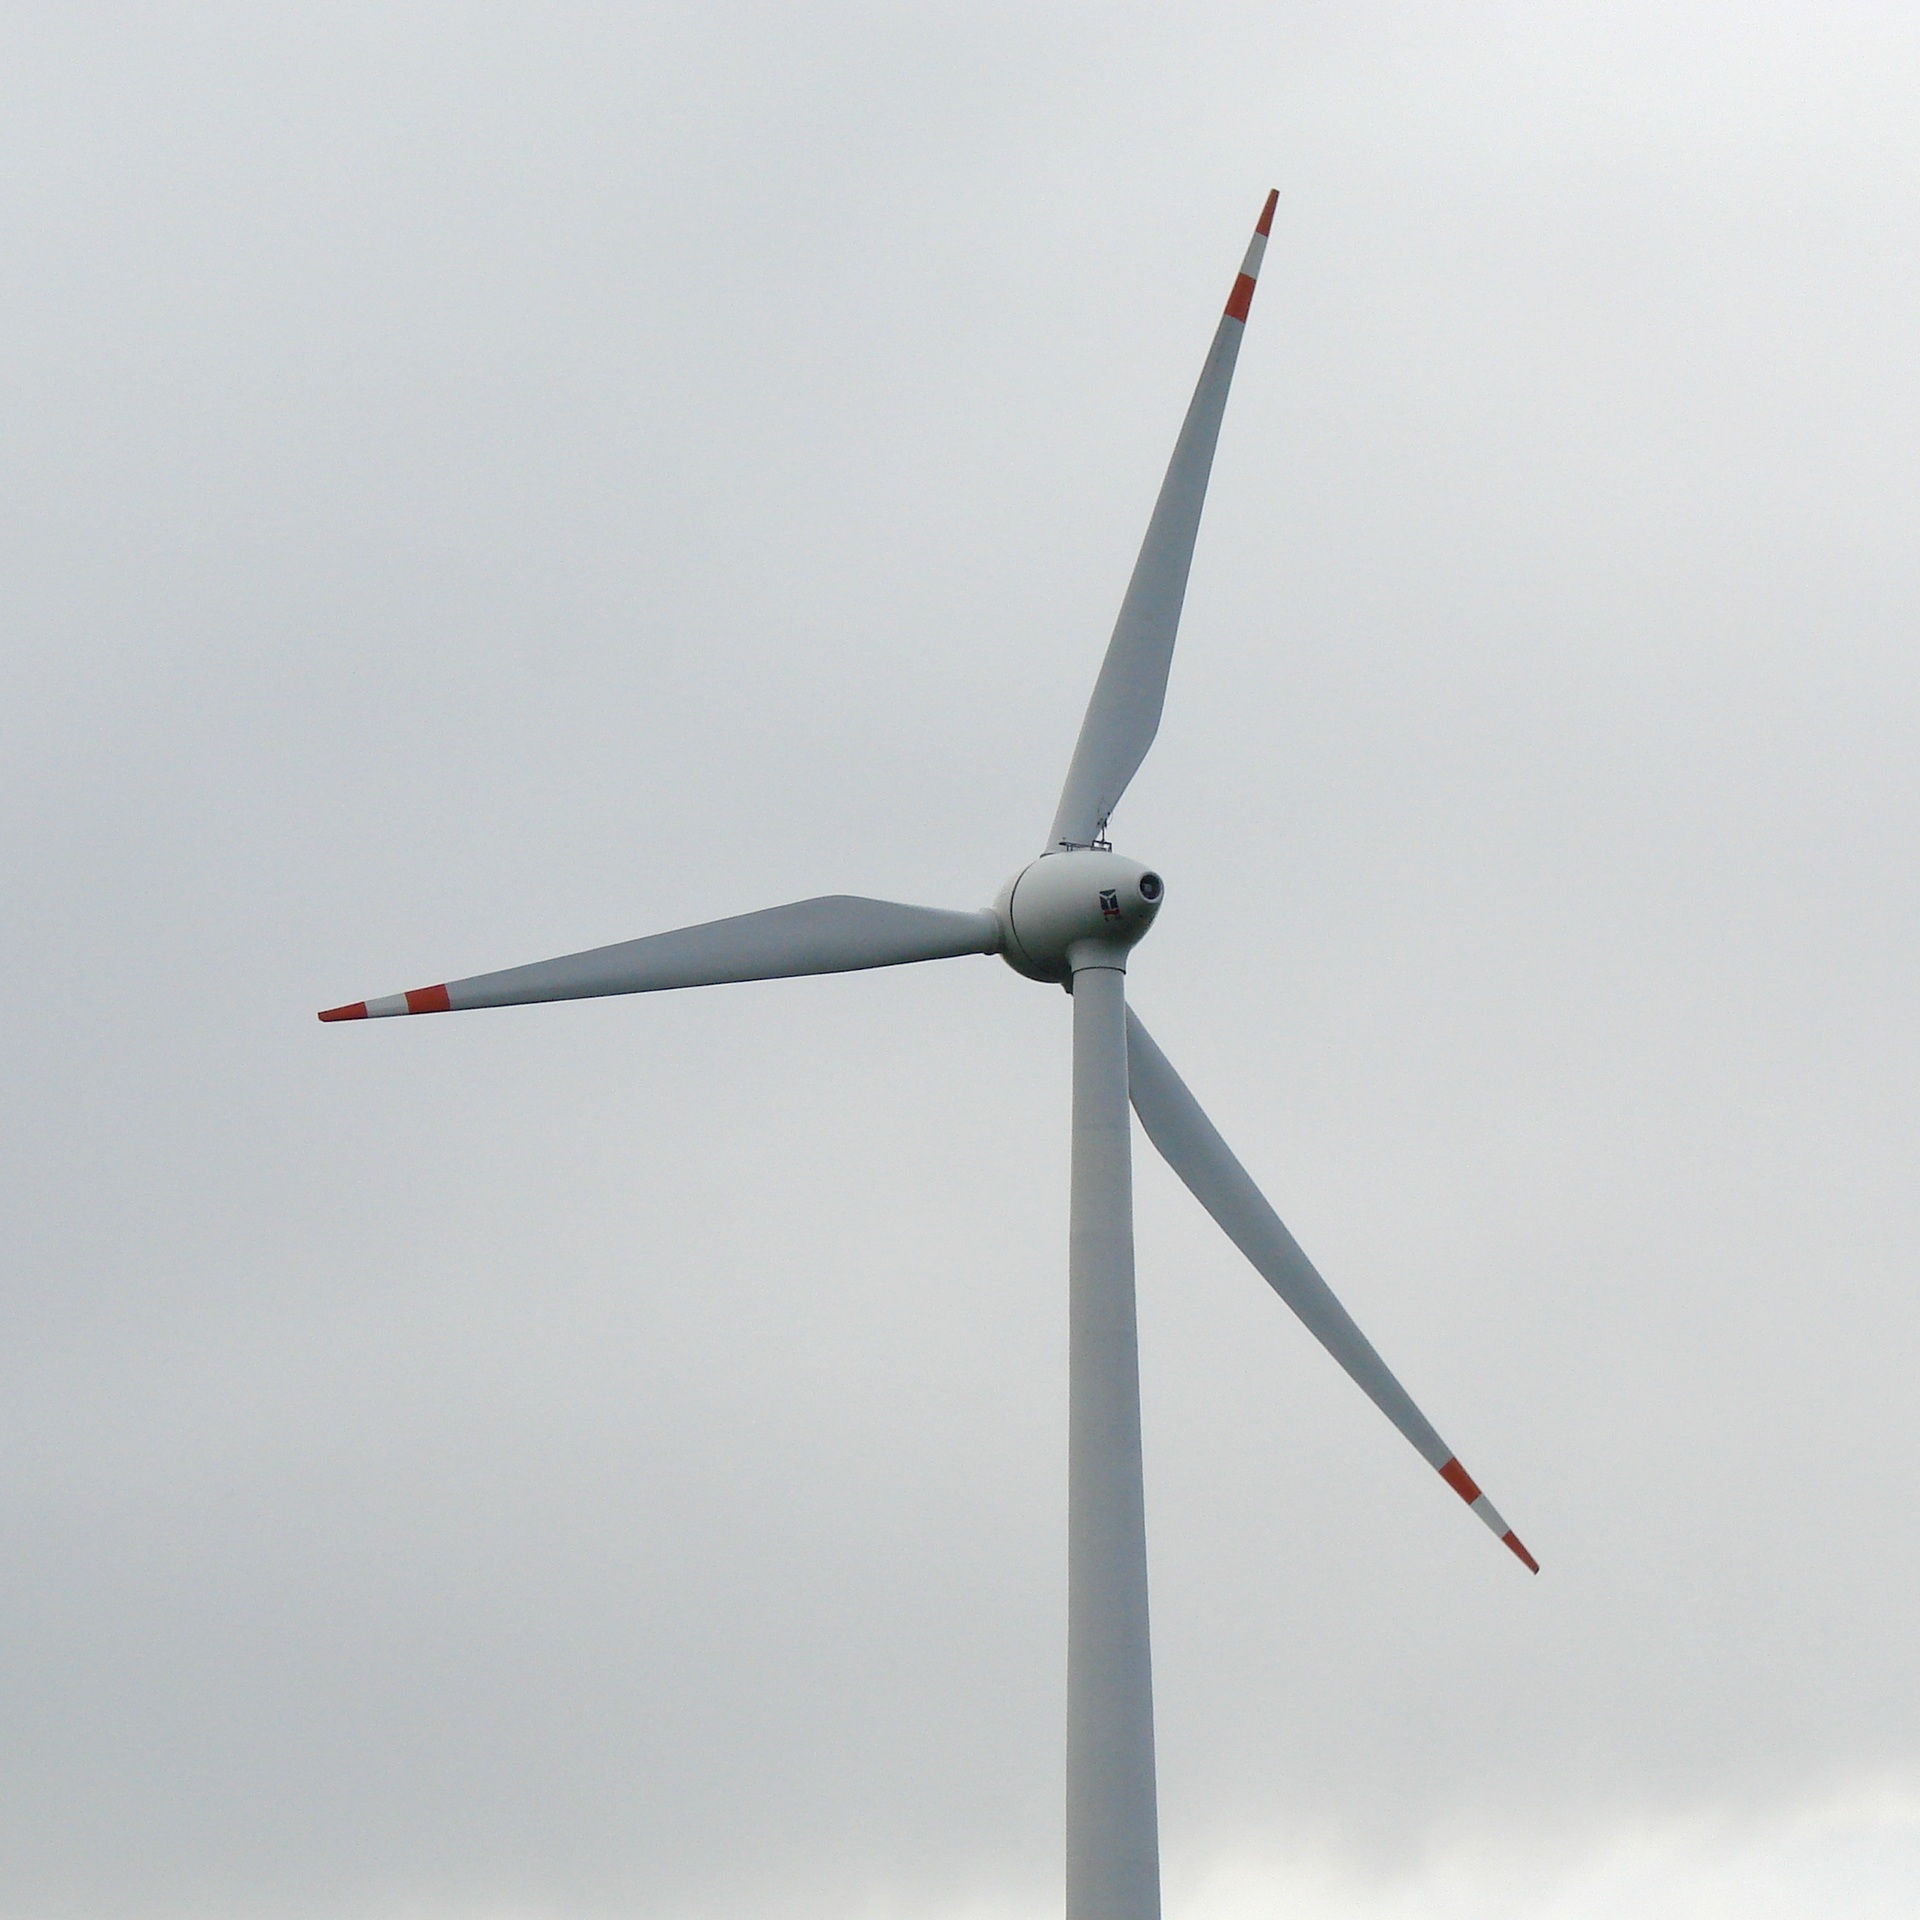
wing, technology, windmill, wind, tower, electrical, station, machine, wind turbine, electricity, turbine, generator, energy, ecology, power, wind farm, rotor